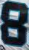
Number: 8